Samuel Leeper Jr. House

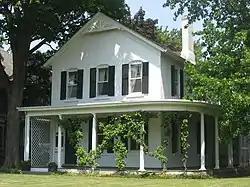
Samuel Leeper Jr. House, July 2012

Samuel Leeper Jr. House, also known as the Leeper-Kline House, is a historic home located at South Bend, St. Joseph County, Indiana. It was built in 1888, and is a two-story, vernacular brick dwelling with rear additions. It has a gable roof and features a wraparound porch supported by nine round Doric order columns.